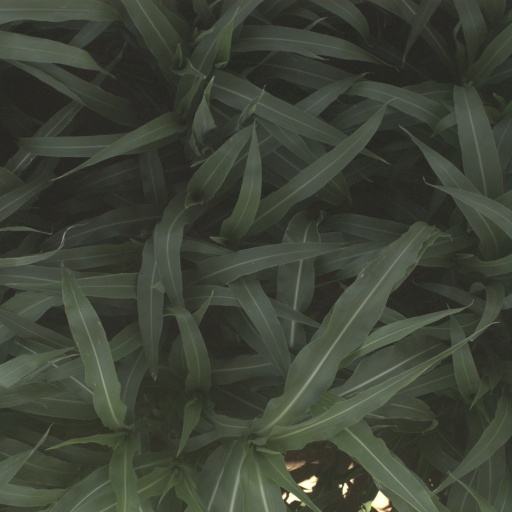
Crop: sorghum